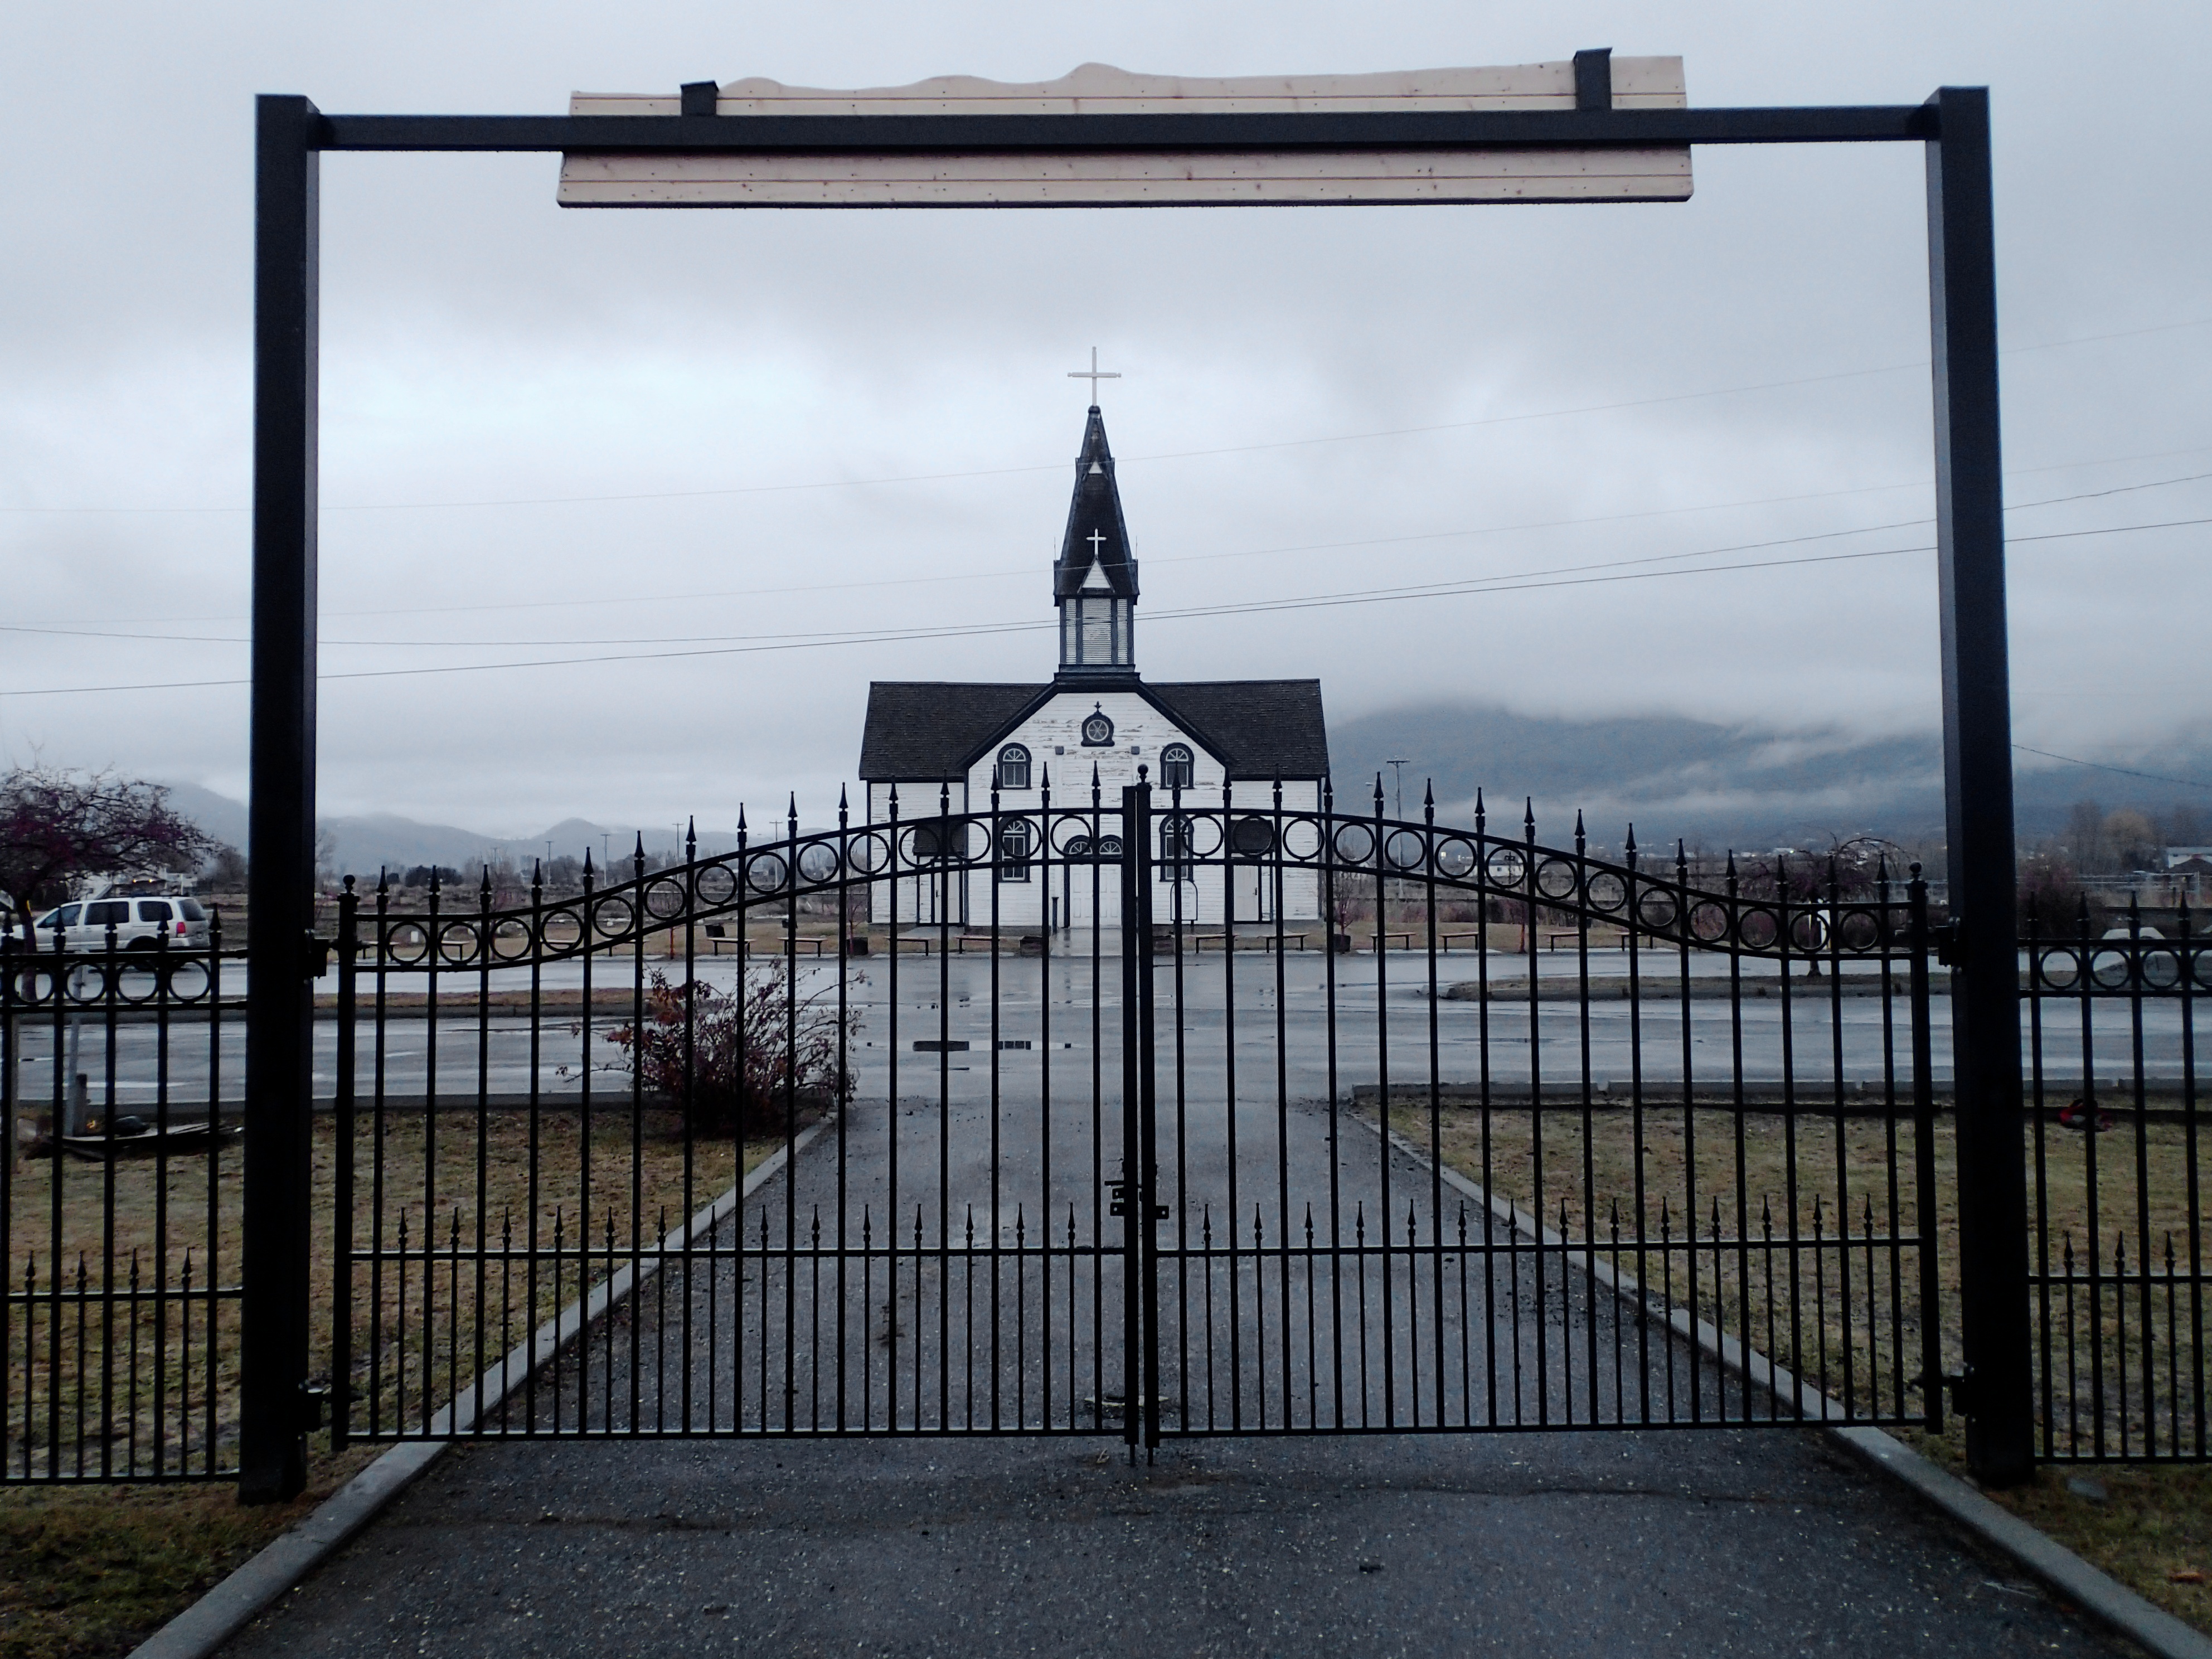
bridge, tower, gate, memorial, shape